Political symbolism

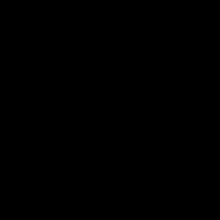
Circle-A, associated with anarchism.

Political symbolism is symbolism that is used to represent a political standpoint or party.